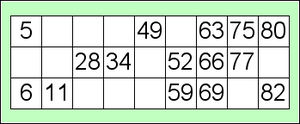
Bingo
Eksempel på bankoplade (3 x 9 felter med 5 tal i hver række).
Bingo er et spil, som spilles vha. en bingoplade og en beholder, hvori der ligger enten 75 eller 90 bolde med hver deres tal påtrykt. Spillet i den mest enkle form går ud på, at en opråber udtrækker vilkårlige tal og råber dem op mens spillerne markerer hver gang et udtrukket tal er på deres spilleplade. Når en spiller har markeret alle tal på en vandret linje, råber vedkommende bingo!, hvorefter en kontrollant tjekker, at de rigtige tal er markeret. Herefter spiller man videre til en spiller har alle tal på pladen markeret, og der igen råbes bingo!